Skuldelev ships

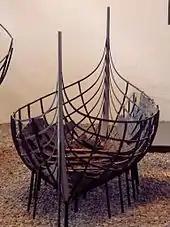
Skuldelev 6

Skuldelev 6 is an 11.2 m long and 2.5 m wide vessel of unknown purpose (probably fishing orientated), equipped with oars and a sail.